Havelok the Dane

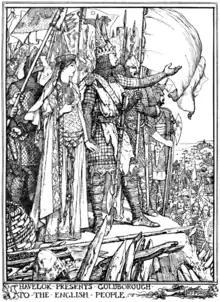
"Havelok presents Goldborough to the English people", a 1905 illustration by Henry Justice Ford.

Havelok the Dane, also known as Havelok or Lay of Havelok the Dane, is a 13th-century Middle English romance considered to be part of the Matter of England. The story, however, is also known in two earlier Anglo-Norman versions, one by Geffrei Gaimar and another known as the Lai d'havelok. The name "Havelok" also has many variations in spelling, and can be found as "Haveloc", "Havelock", or "Aybloc".